Autochrome Lumière

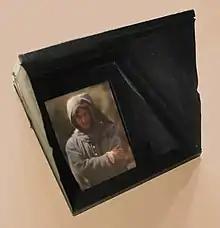
Autochrome in an original diascope viewing case. Percy MacKaye photographed by Arnold Genthe

To create the Autochrome color filter mosaic, a thin glass plate was first coated with a transparent adhesive layer. The dyed starch grains were graded to between 5 and 10 micrometers in size and the three colors were thoroughly intermingled in proportions which made the mixture appear gray to the unaided eye. They were then spread onto the adhesive, creating a layer with approximately 4,000,000 grains per square inch but only one grain thick. The exact means by which significant gaps and overlapping grains were avoided still remains unclear. It was found that the application of extreme pressure would produce a mosaic that more efficiently transmitted light to the emulsion, because the grains would be flattened slightly, making them more transparent, and pressed into more intimate contact with each other, reducing wasted space between them. As it was impractical to apply such pressure to the entire plate all at once, a steamroller approach was used which flattened only one very small area at a time. Lampblack was used to block up the slight spaces that remained. The plate was then coated with shellac to protect the moisture-vulnerable grains and dyes from the water-based gelatin emulsion, which was coated onto the plate after the shellac had dried. The resulting finished plate was cut up into smaller plates of the desired size, which were packaged in boxes of four. Each plate was accompanied by a thin piece of cardboard colored black on the side facing the emulsion. This was to be retained when loading and exposing the plate and served both to protect the delicate emulsion and to inhibit halation.